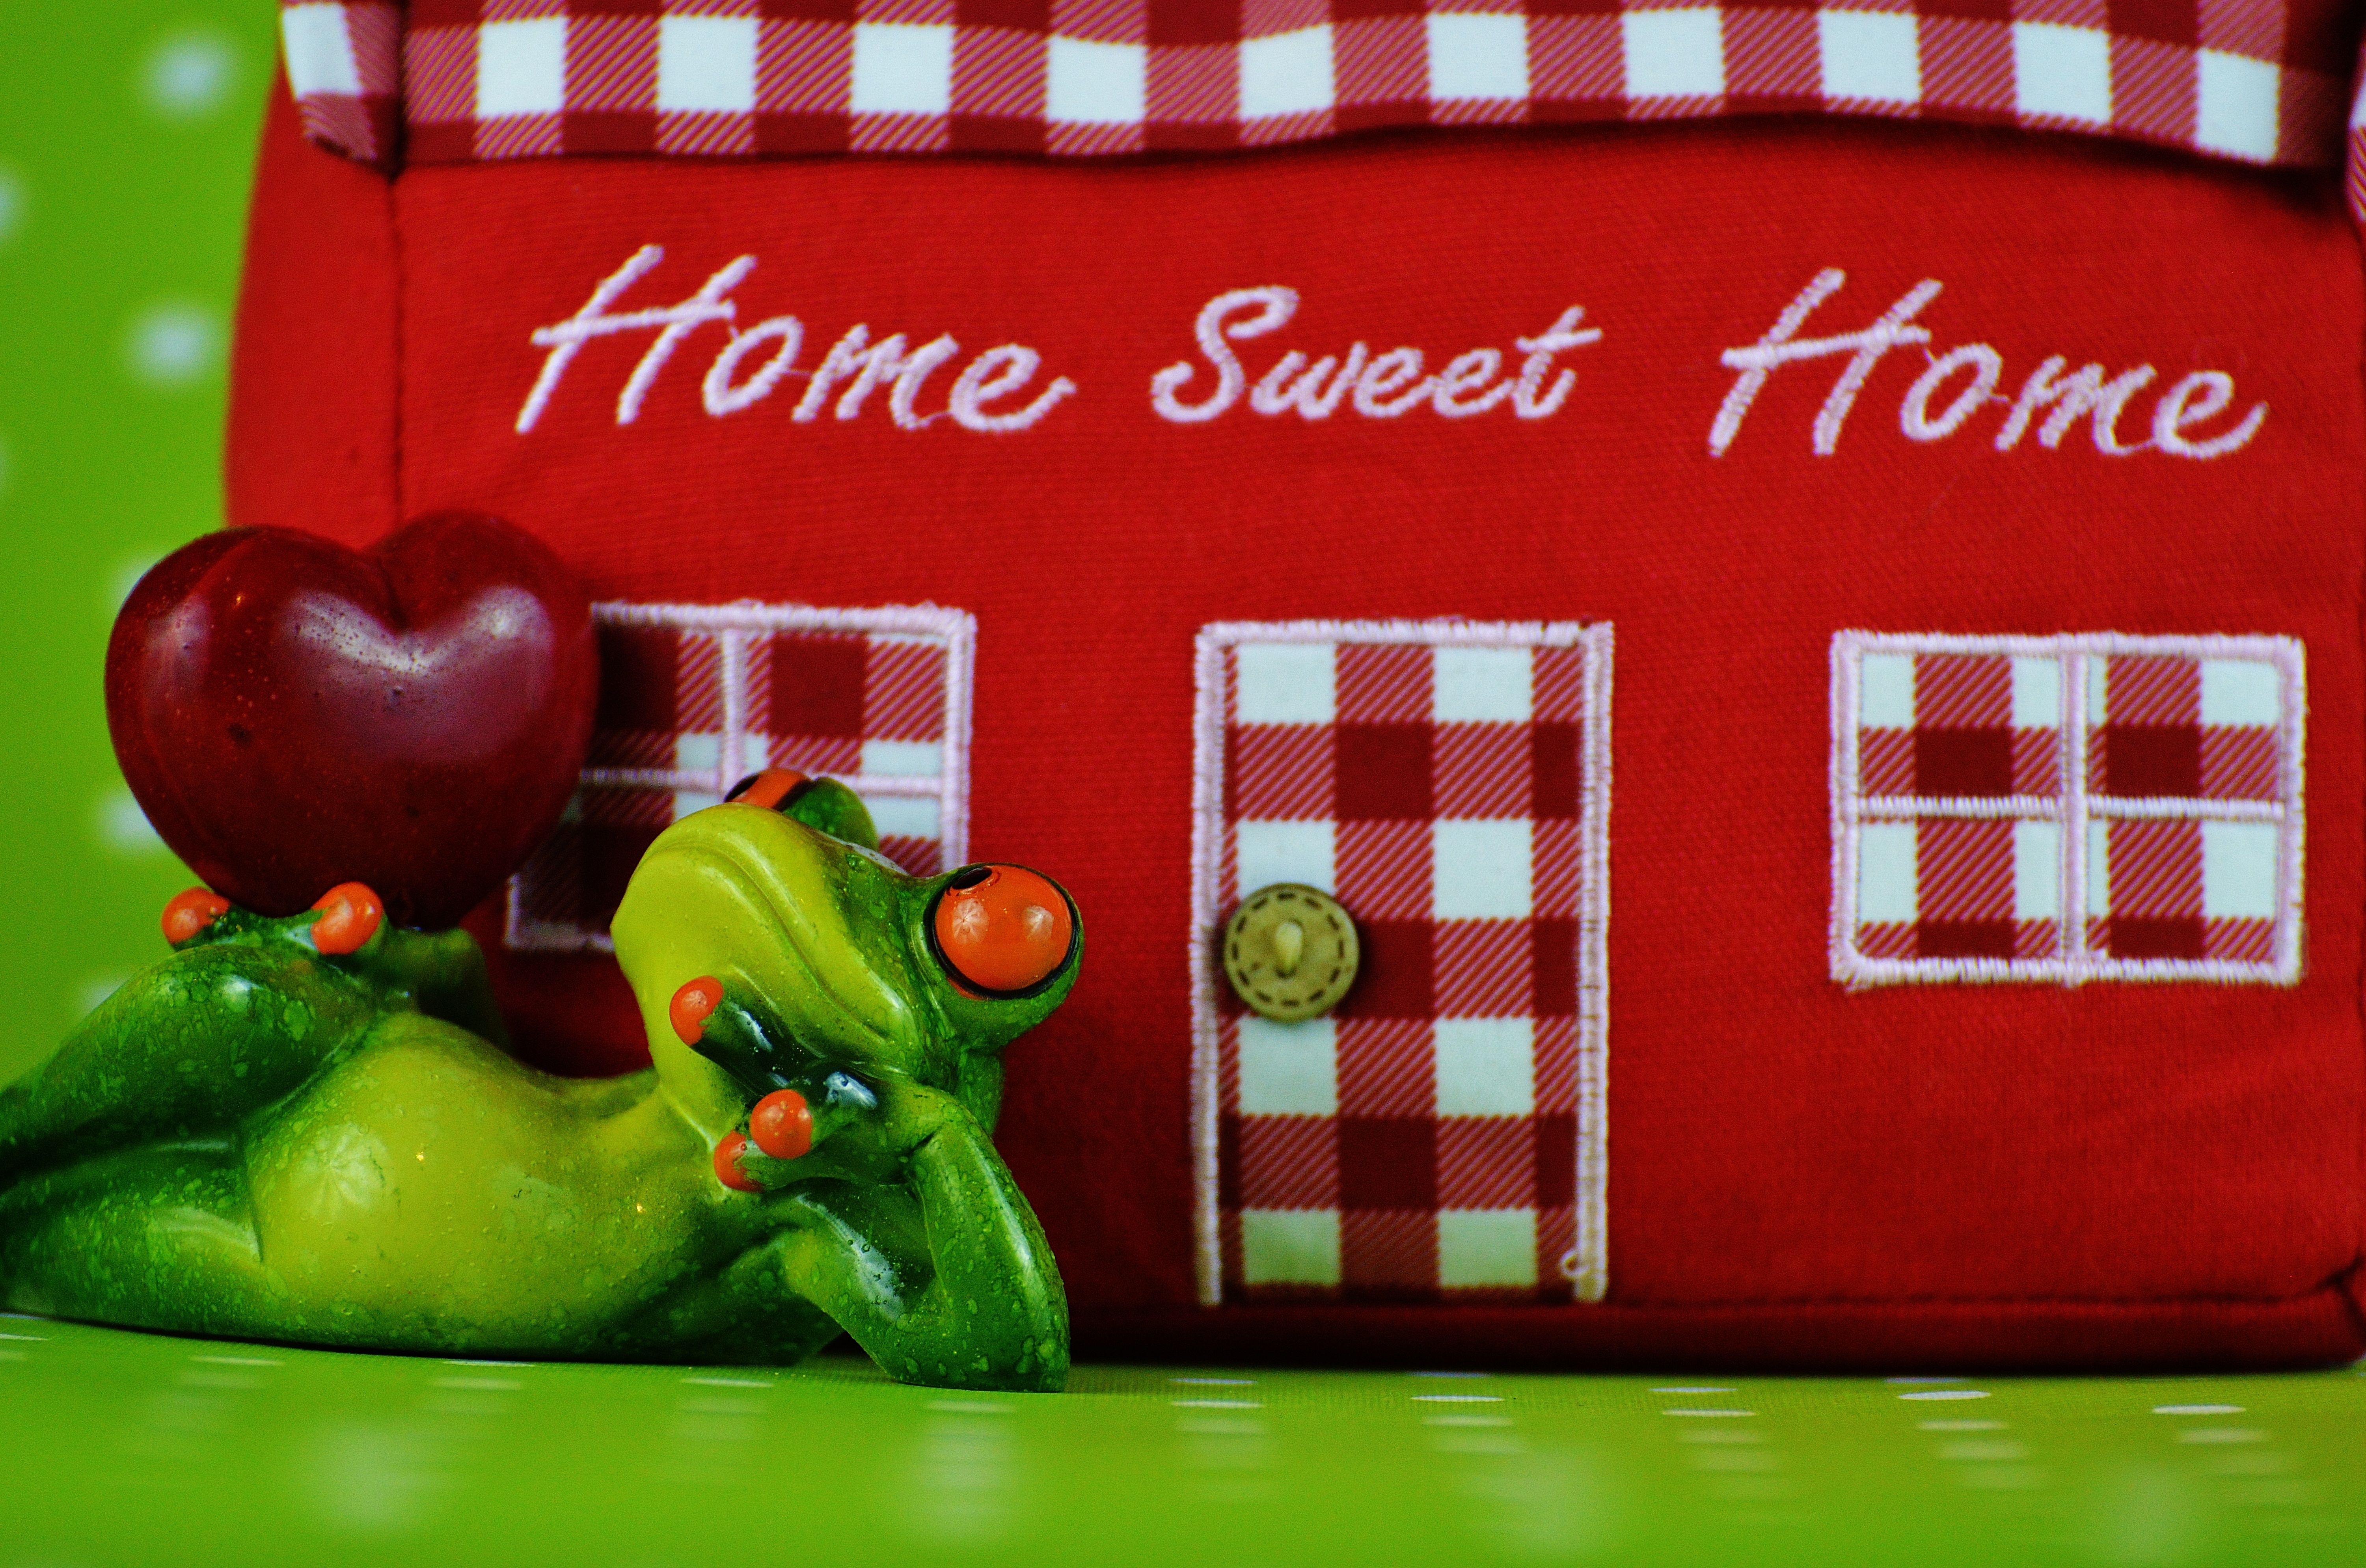
home, heart, decoration, food, red, produce, color, frog, deco, fabric, funny, tissue, at home, home sweet home, doorstop